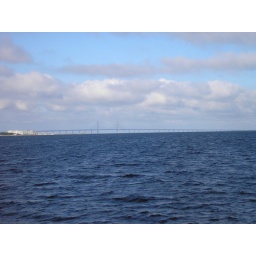
The long bridge connecting Sweden and Denmark. We took the train over there later on.